Ed Rendell

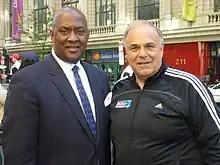
Rendell and Dwight Evans at the annual Broad Street Run

In July 2007, Rendell ordered a state government shutdown following a dispute with the state legislature over legislative initiatives related to the state budget. Approximately 25,000 state workers were furloughed. The shutdown was resolved within eight days.